Darfur genocide

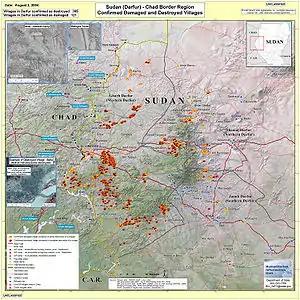
Destroyed villages (August 2004)

In 2007 a former employee of Google, Andria Ruben McCool, conceived the idea of using the high resolution imagery from Google Earth to map what was occurring in Darfur. The project was titled "Crisis in Darfur" and is run by the United States Holocaust Memorial Museum in partnership with Google Earth. The software allows users to zoom in on the region, and users were able to see over 1600 destroyed and damaged villages. Mark Tarn writing in the Guardian describes the images as "dramatic" as the area is marked by red and yellow icons which he says "graphically conveys the mayhem that has been inflicted on the people of the region."